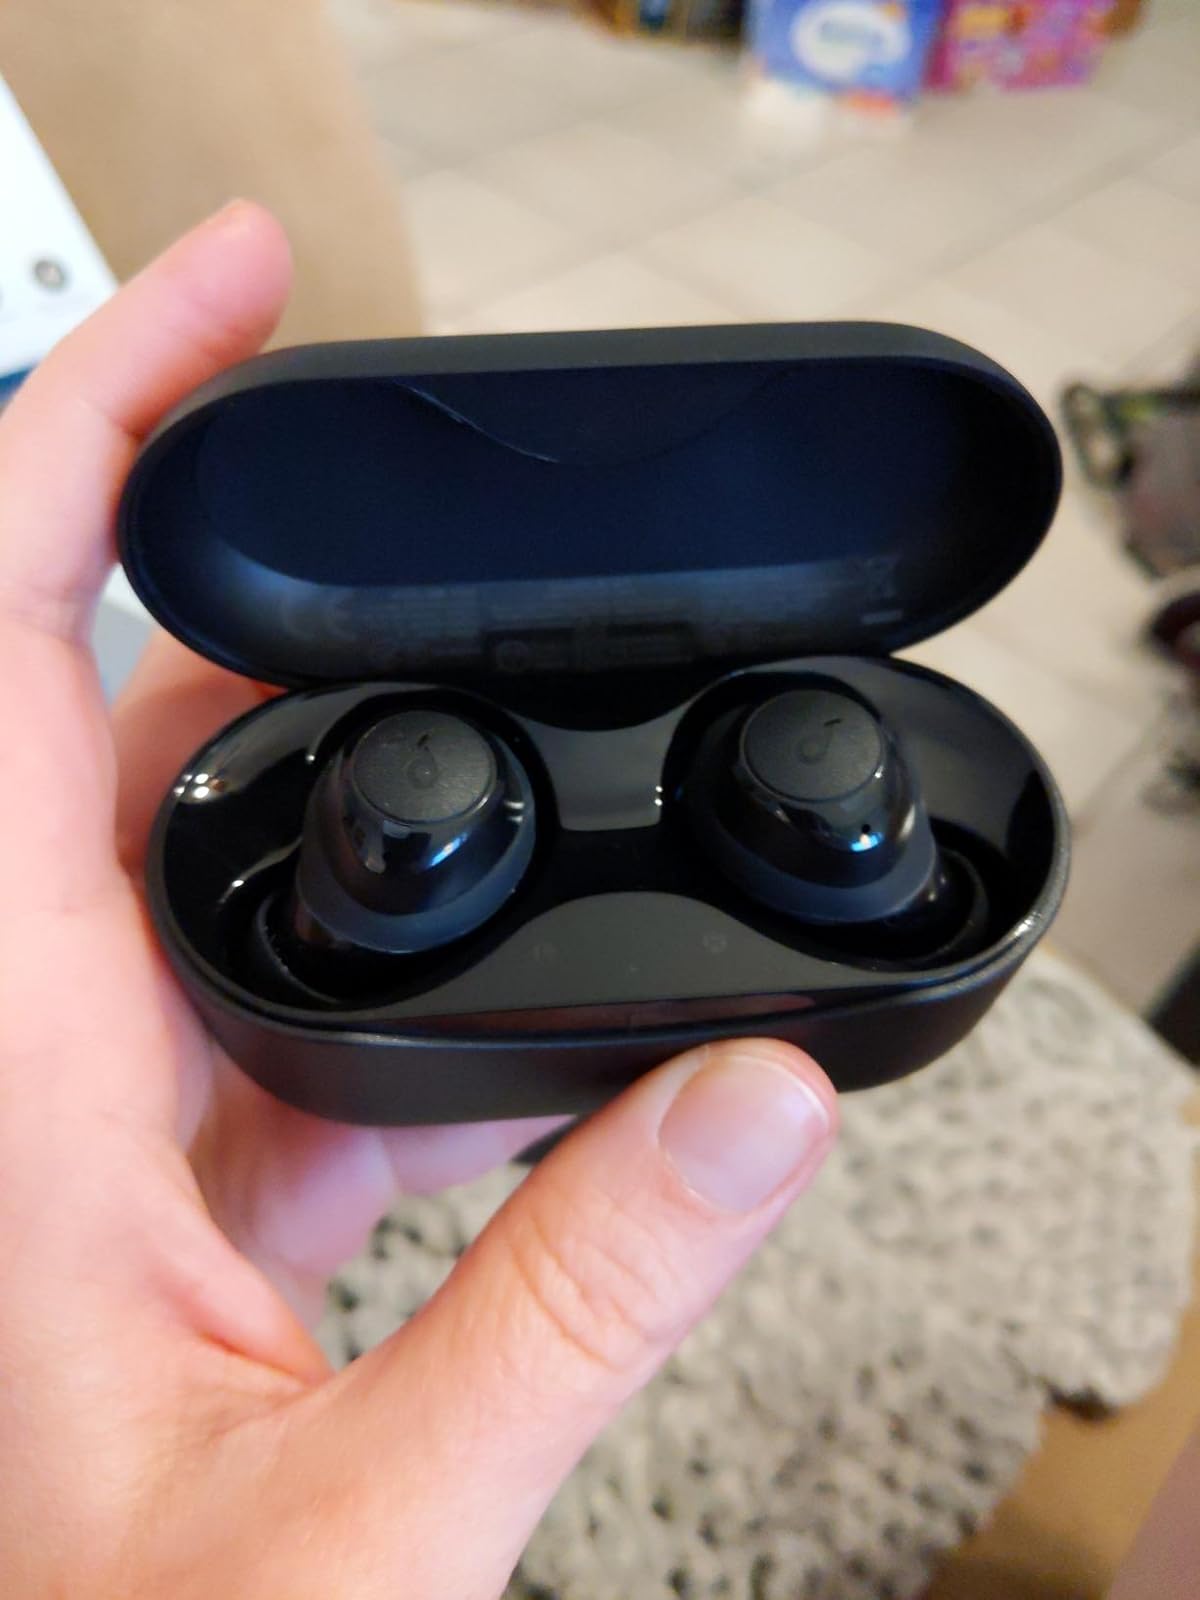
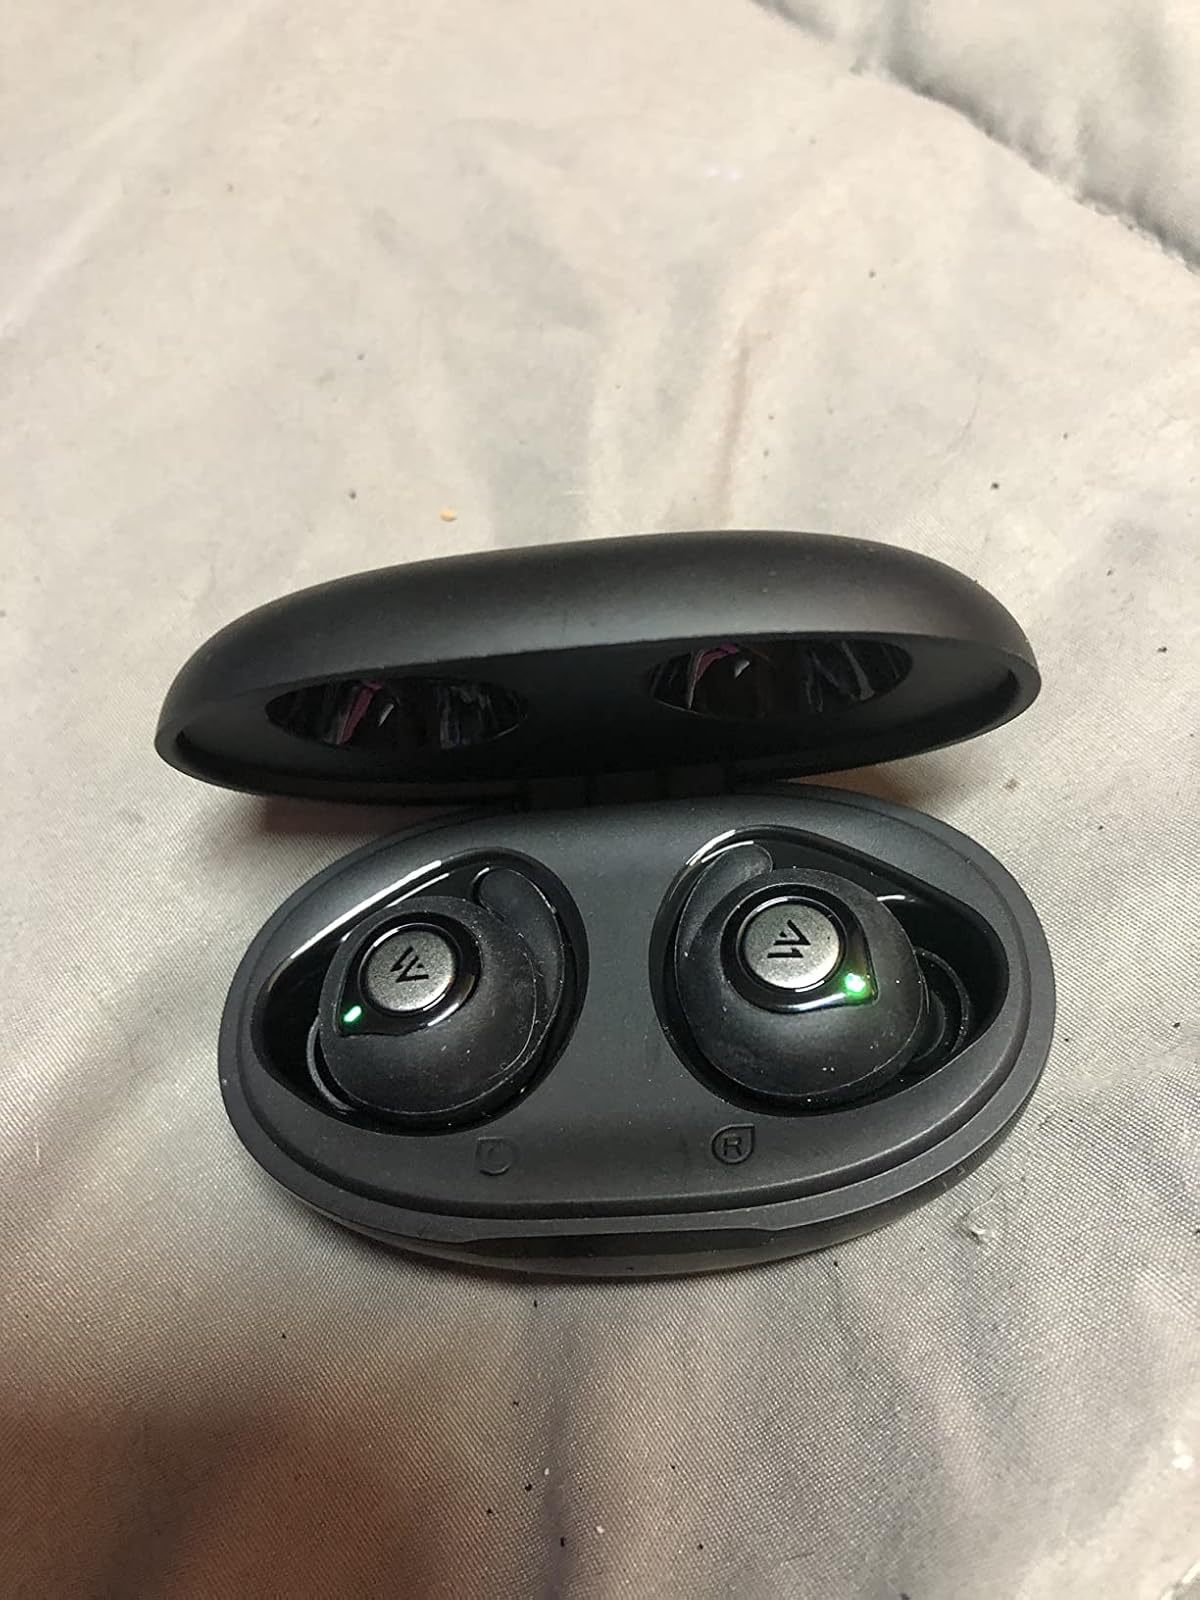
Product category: earbuds
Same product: no